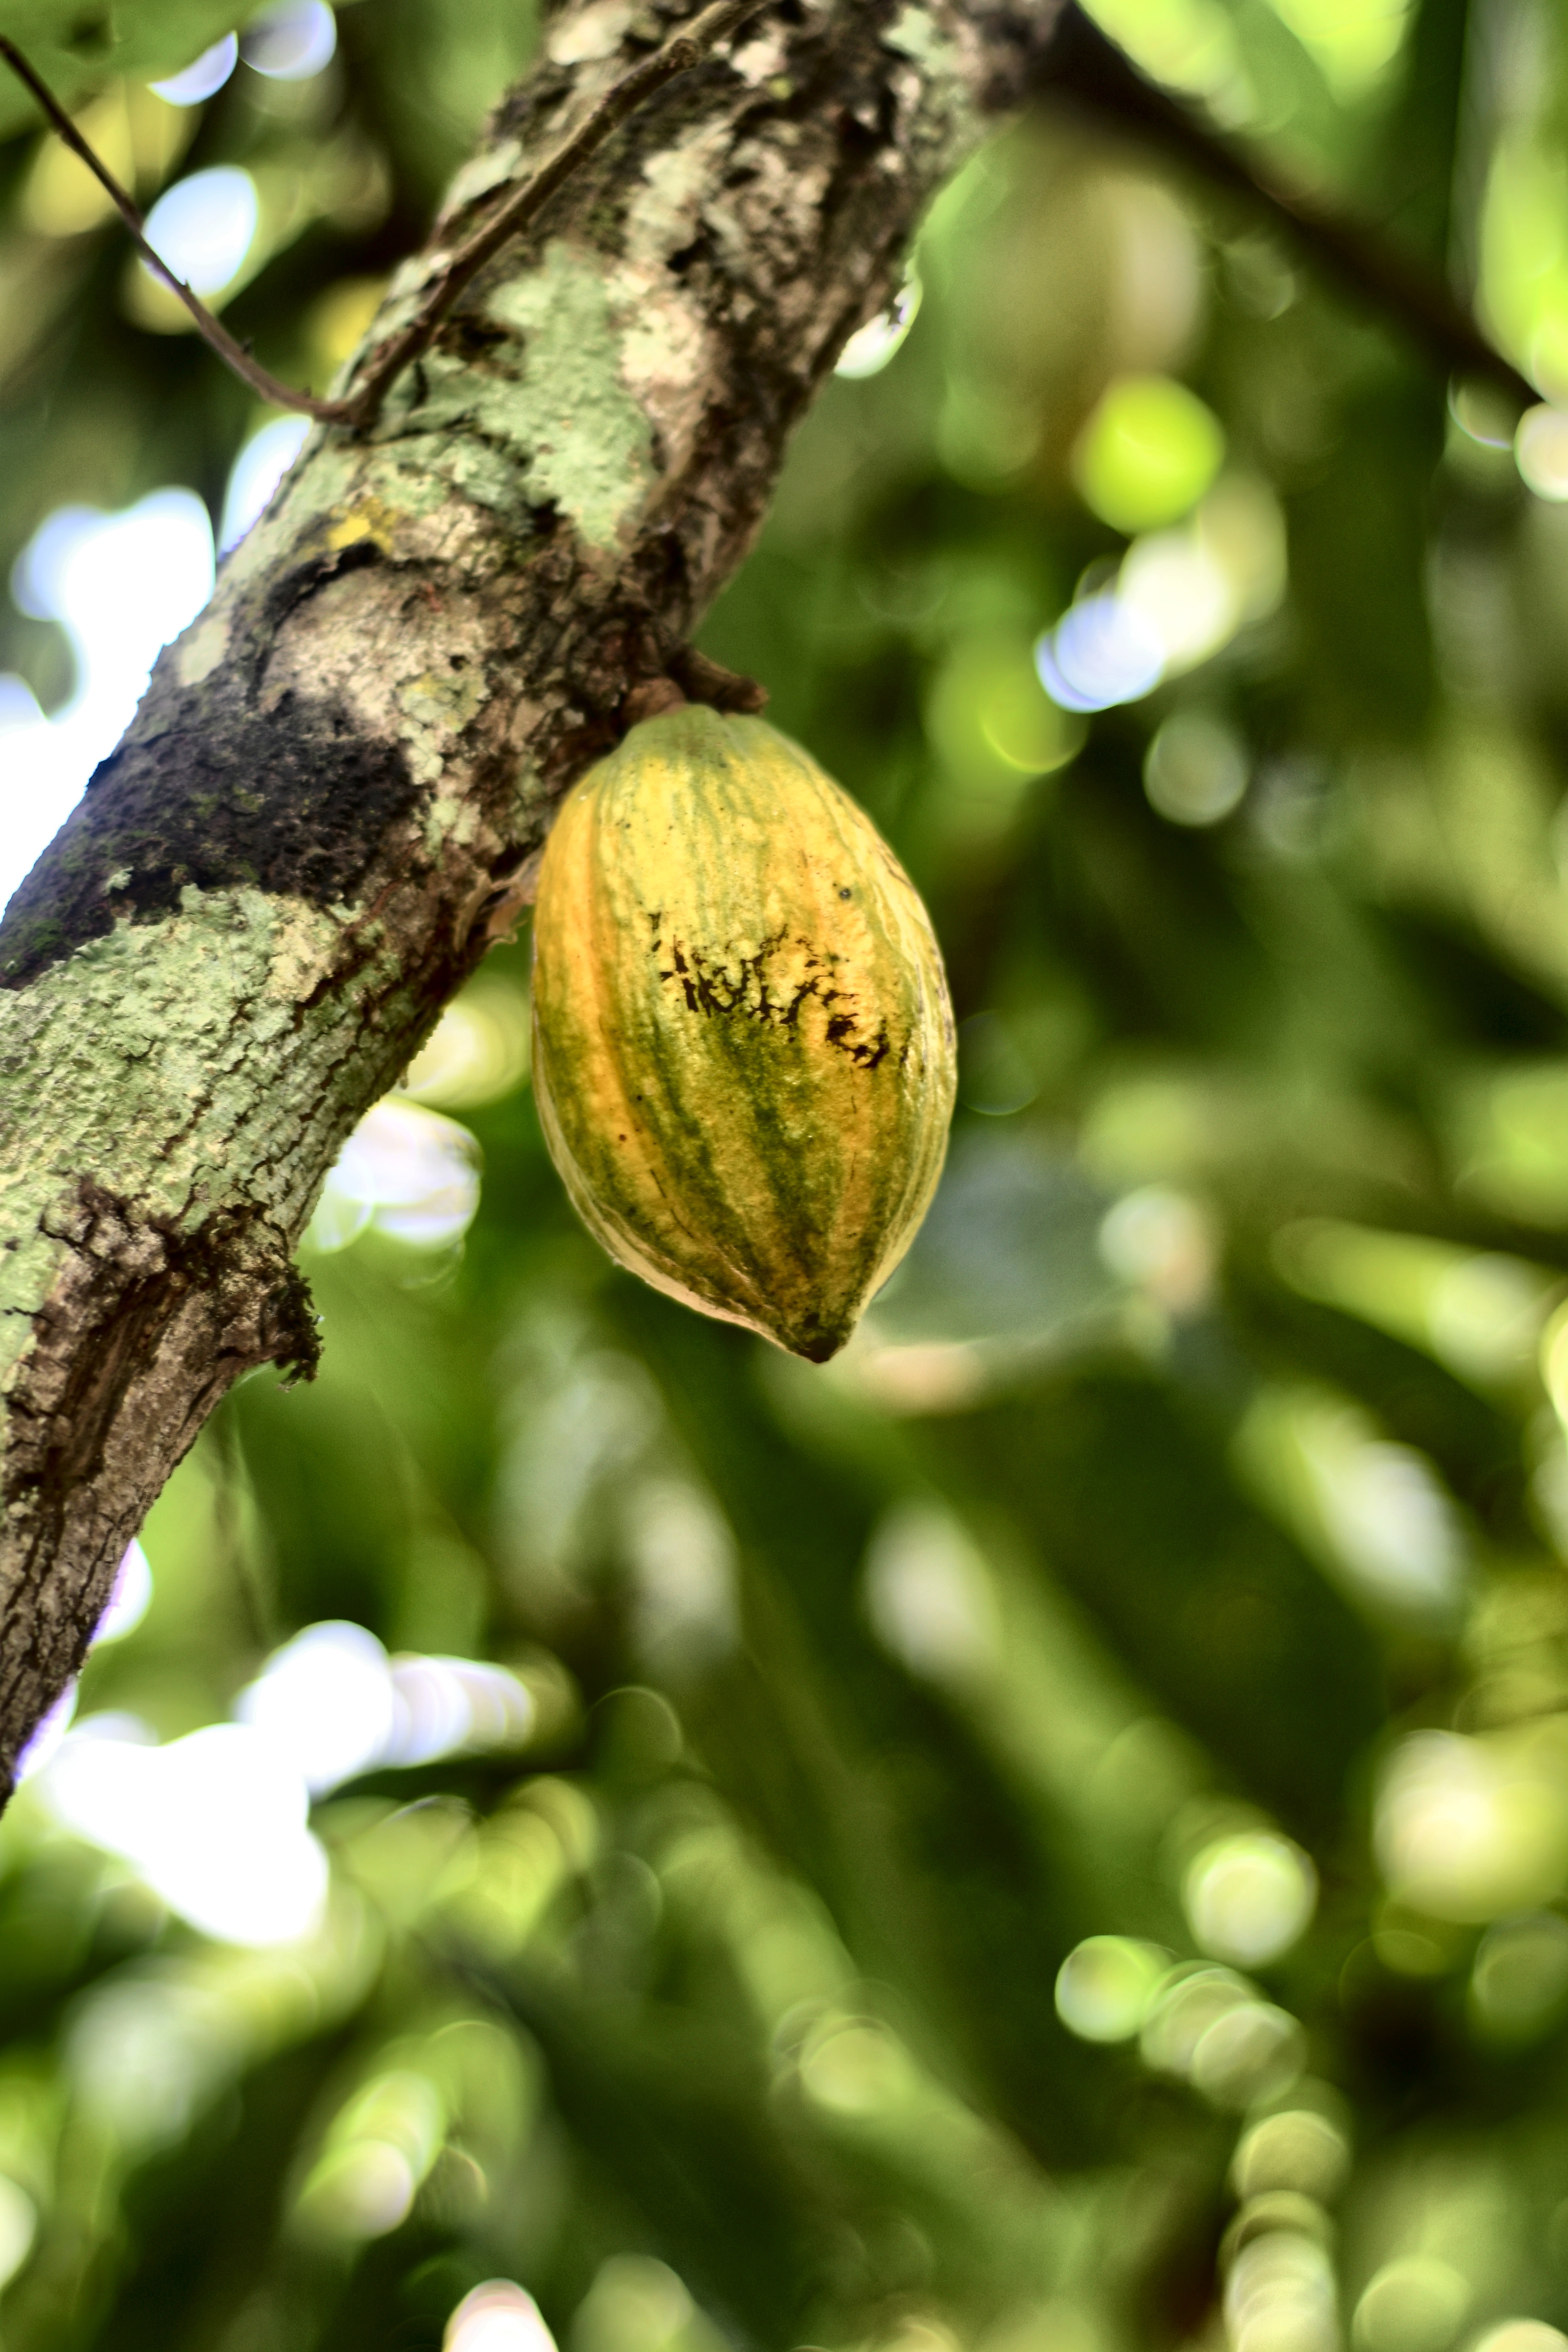
Maturity: mature
Variety: Amelonado